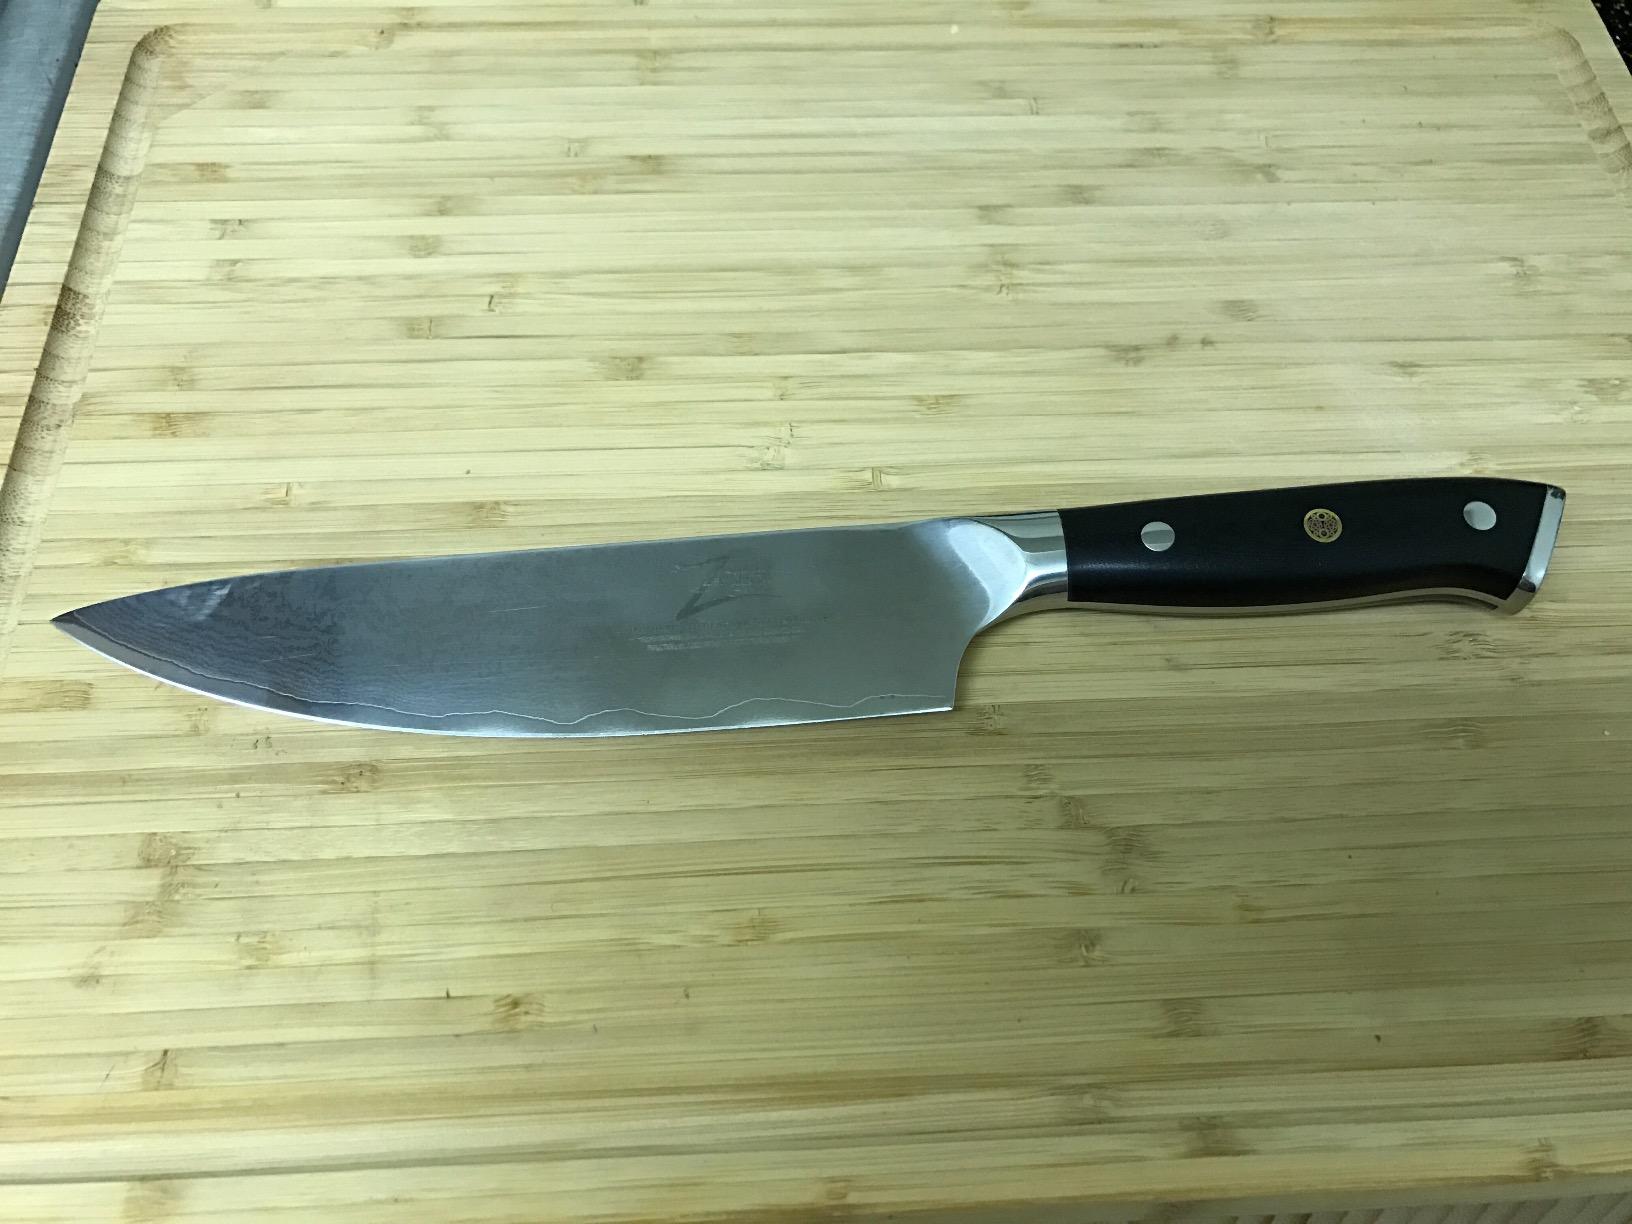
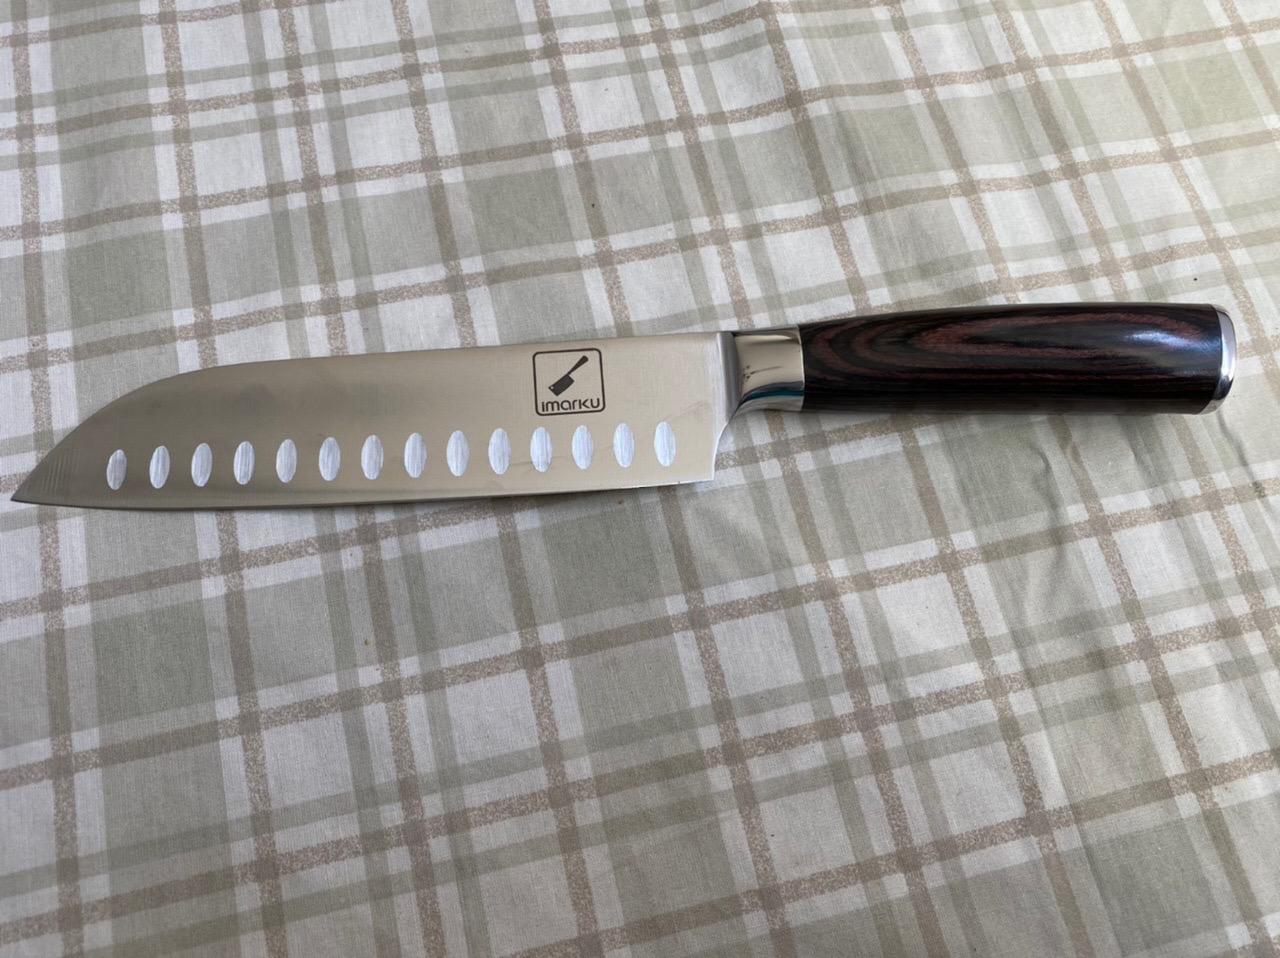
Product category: items_knife
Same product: no